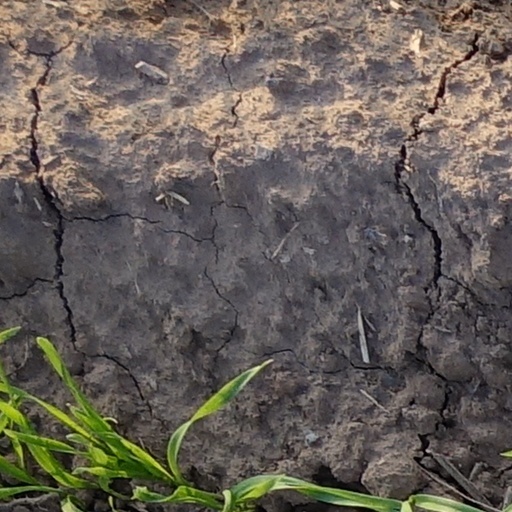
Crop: wheat